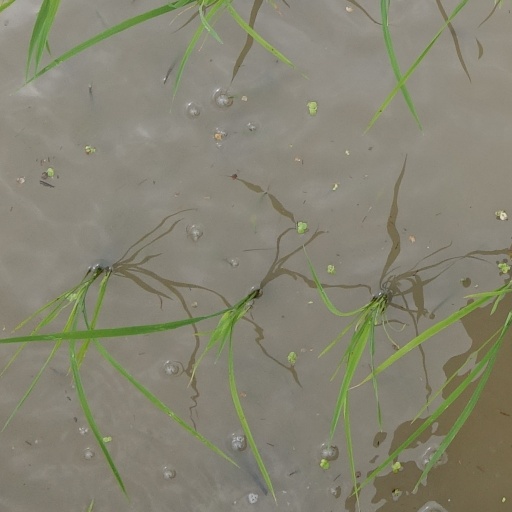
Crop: rice